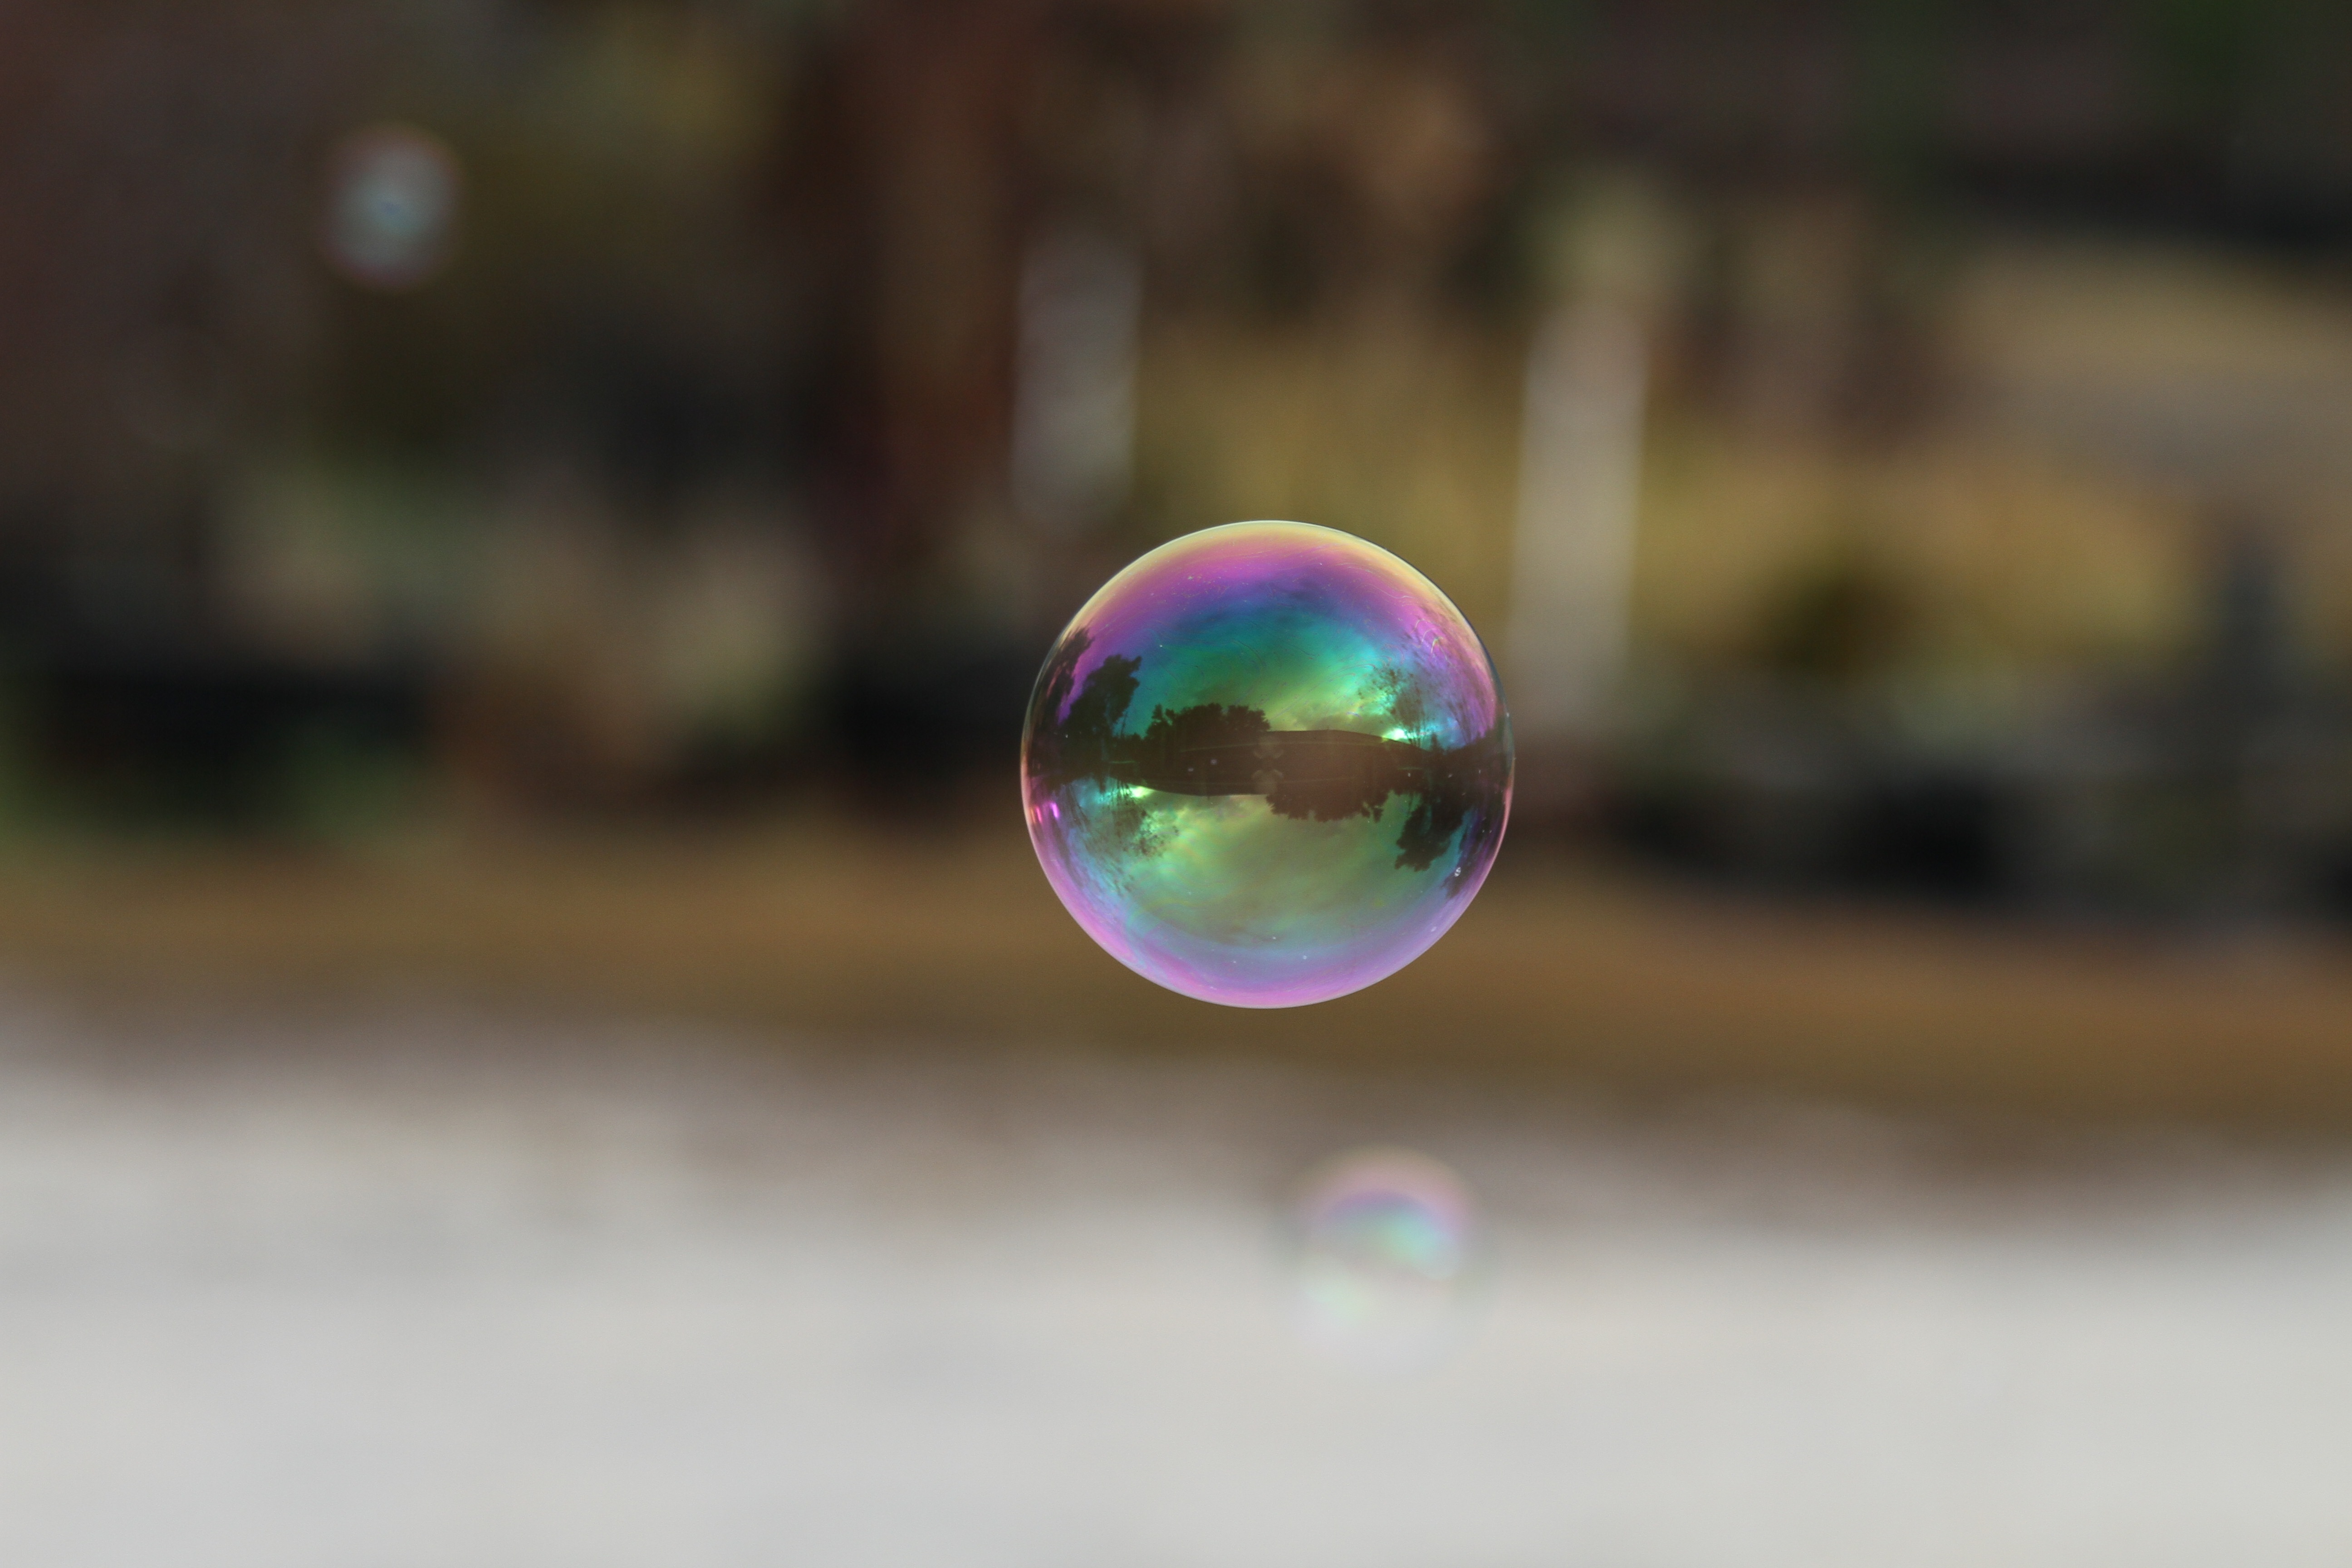
water, droplet, drop, liquid, light, air, round, glass, clear, reflection, color, floating, bubble, circle, surface, transparent, jewellery, reflect, aqua, soap, sphere, shiny, shape, macro photography, fashion accessory, liquid bubble